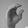
ASL letter: C